Kurt Tippett

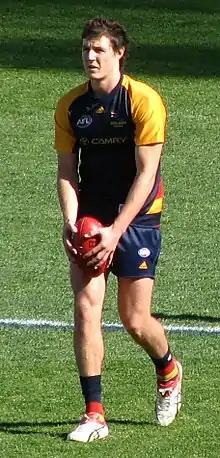
Tippet with Adelaide in August 2009

Tippett was drafted by the Adelaide Football Club with the thirty-second pick in the 2006 AFL draft. He made his debut in round one in the 2008 season against at the Telstra Dome. Playing as a key forward and ruckman, he became a regular in the side, but was often criticized for his inaccurate kicking at goal. At the Crows Club Champion evening, he received a 2008 Rising Star Nomination.